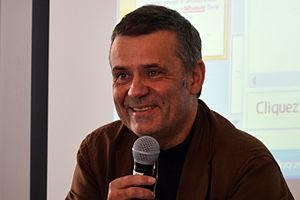
Alexandre Moatti, ingénieur en chef des Mines, chercheur associé à Paris 7, en train de faire un exposé sur «
Alexandre Moatti, né le 6 décembre 1959 à Boulogne-Billancourt, est un ingénieur, haut fonctionnaire et historien des sciences français.